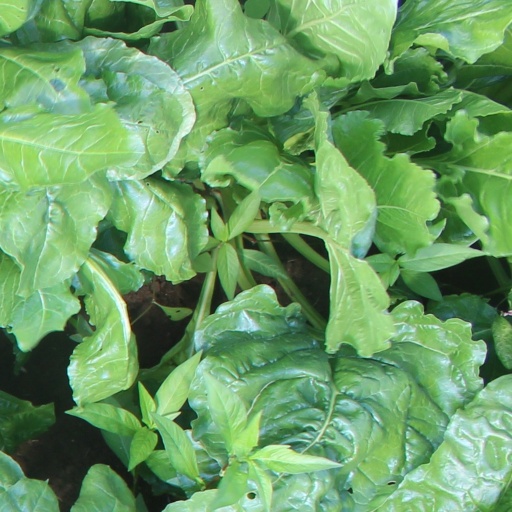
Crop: sugar beet